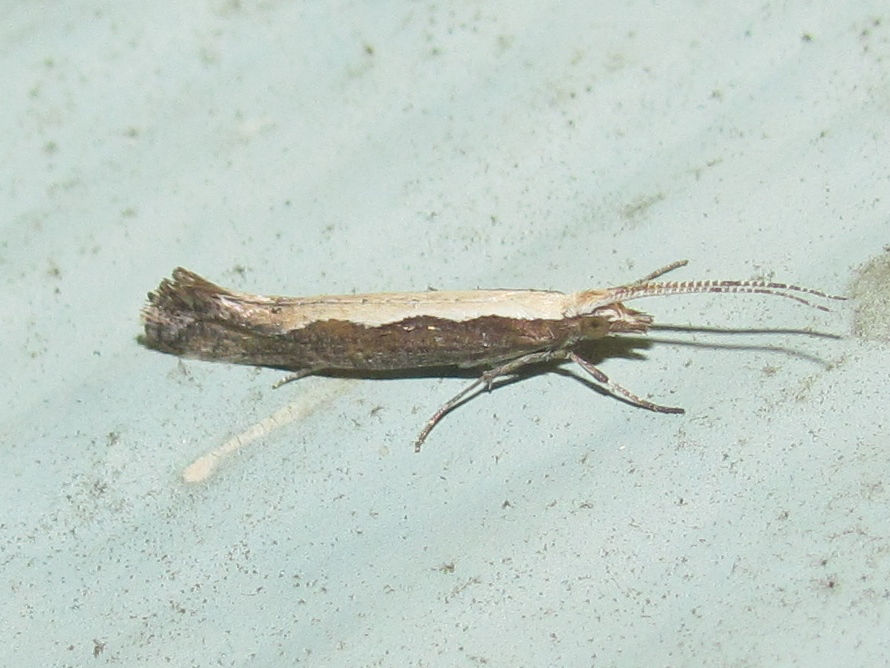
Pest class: diamondback_moth